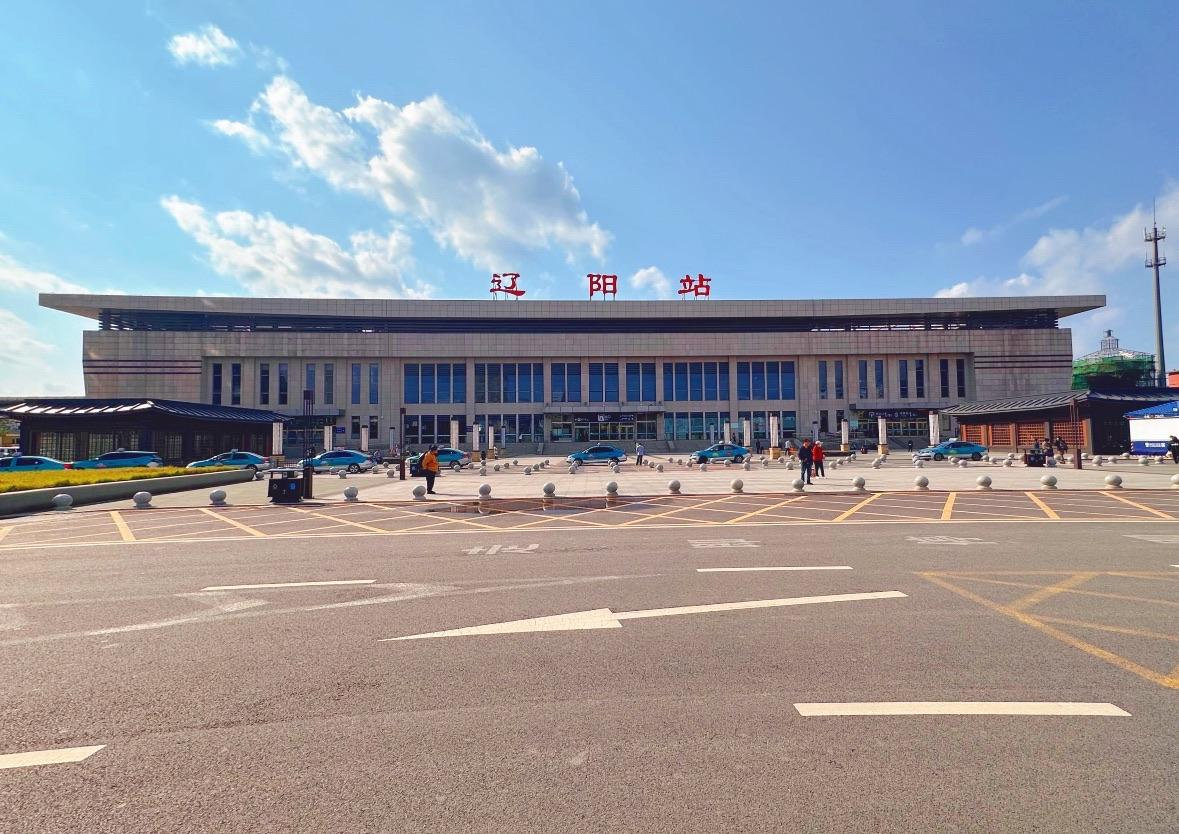
地标名称：辽阳站
所在城市：辽阳市·太子河区